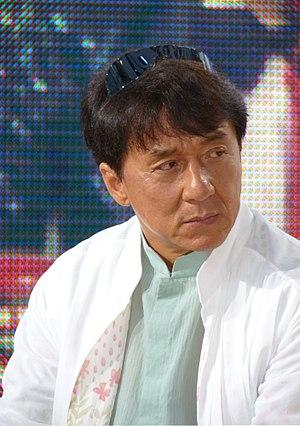
Jackie Chan au Festival de Cannes 2012.
King of Comedy est un film hongkongais de 1999 réalisé par Stephen Chow et Lee Lik-chi.